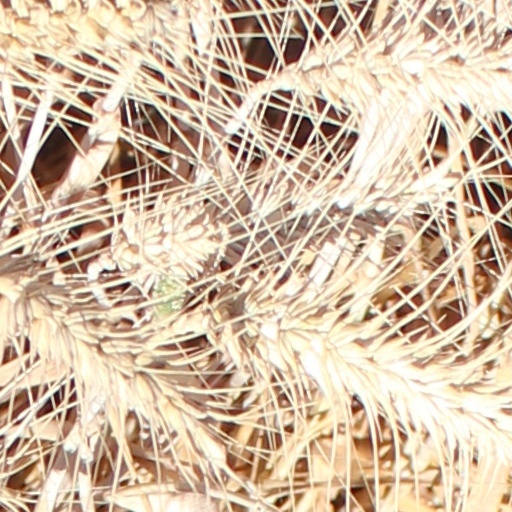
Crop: wheat